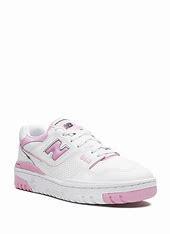
Brand: New
Model: Balance New Balance 550